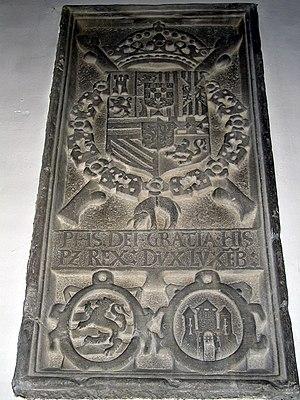
Waha (Belgique), pierre commémorative de la signature de l'Édit Perpétuel (1611) portant les armoiries de Philippe II et les blasons du Luxembourg et de la ville de Marche-en-Famenne. - Église St-Etienne (1050). Inscription
Marche-en-Famenne est une ville francophone de Belgique située dans la province de Luxembourg, chef-lieu de l'arrondissement administratif du même nom.